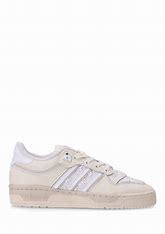
Brand: Adidas
Model: Rivalry 86